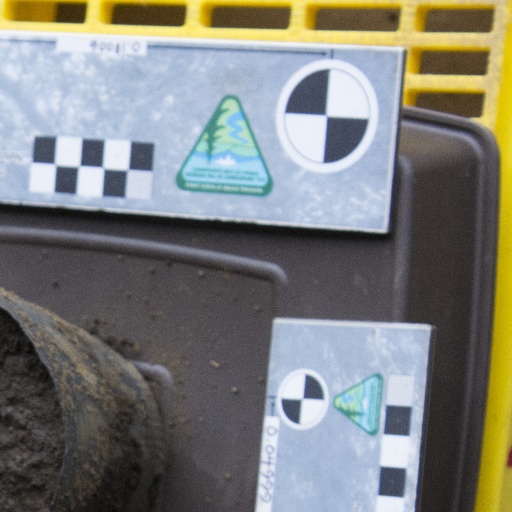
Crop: soybean